Florence King

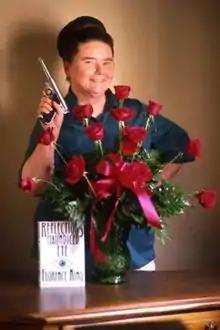

Florence Virginia King (January 5, 1936 – January 6, 2016) was an American novelist, essayist and columnist.